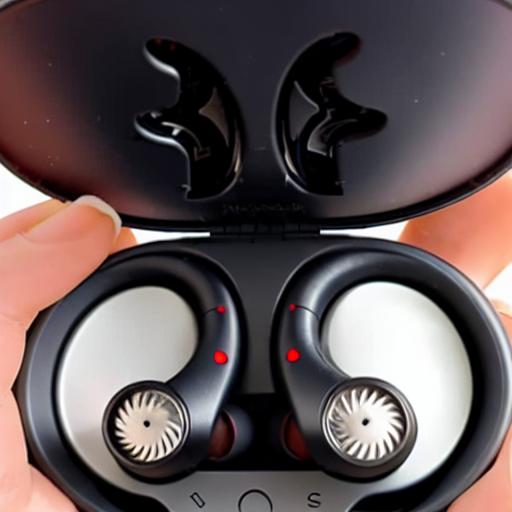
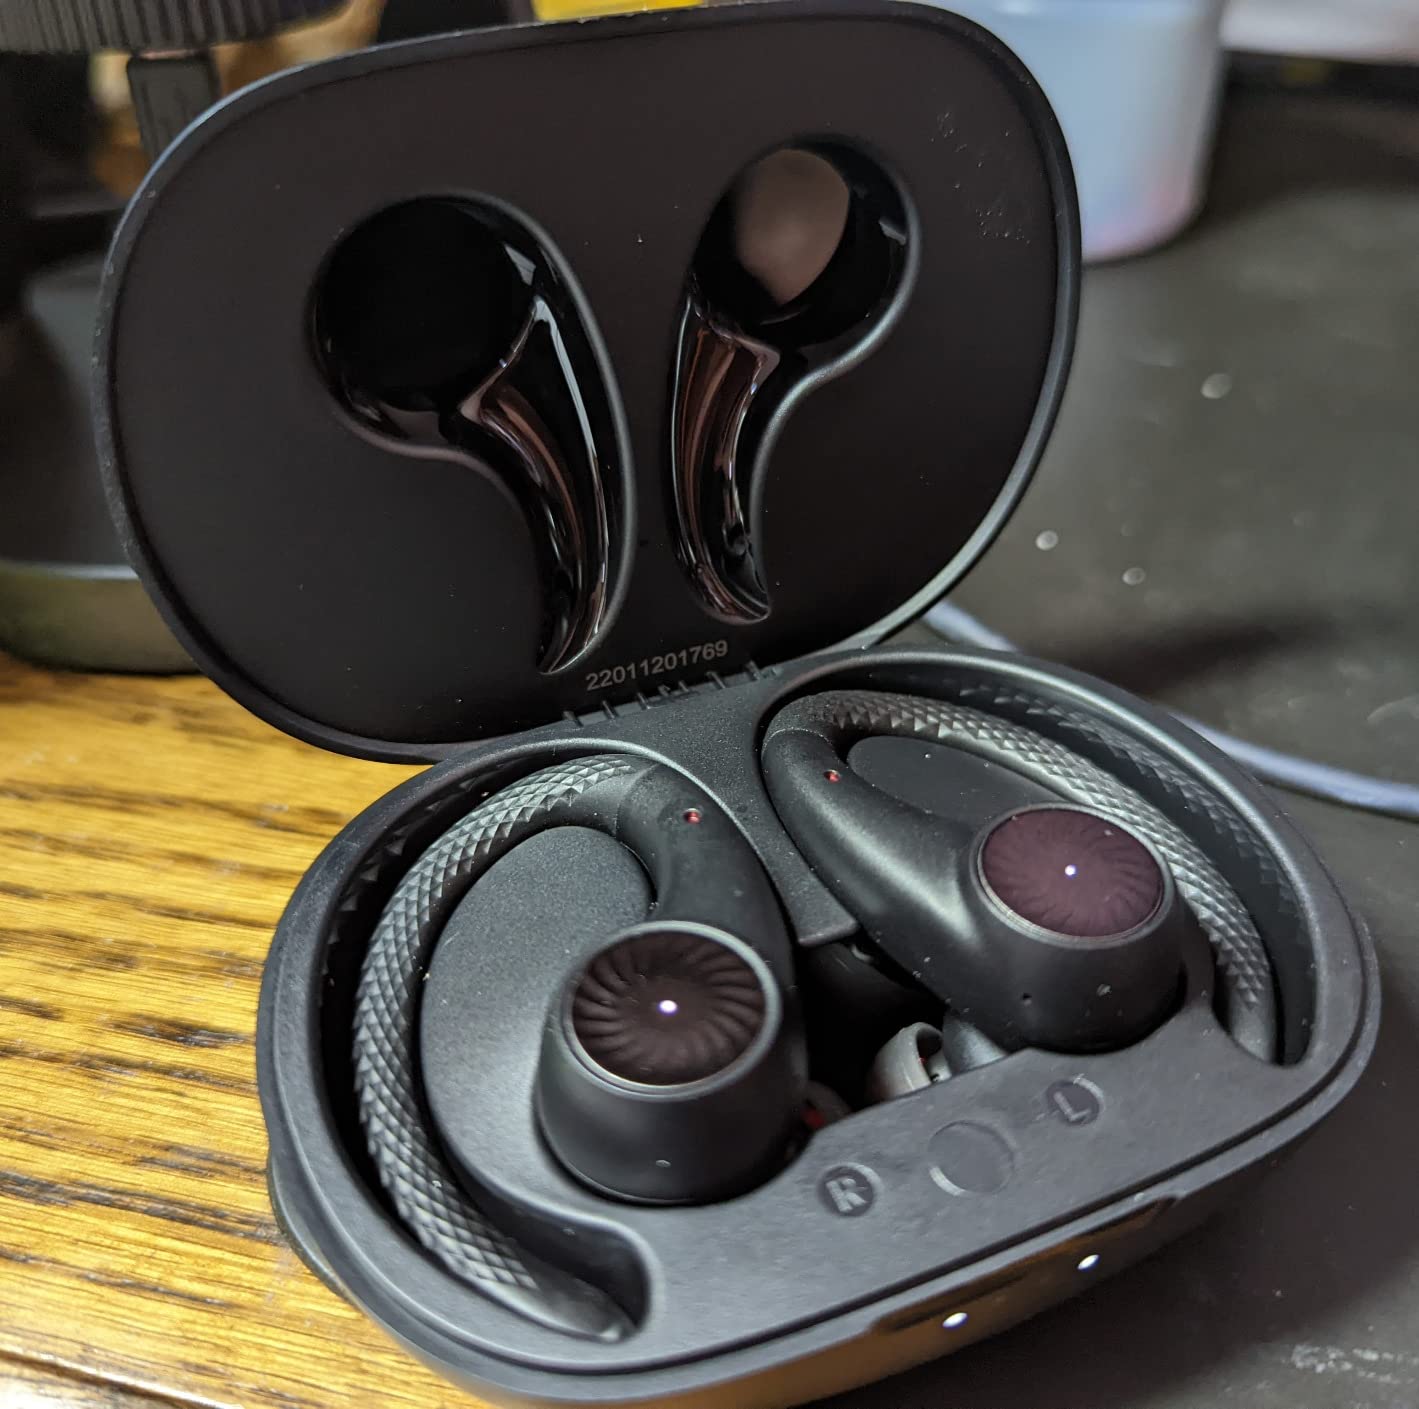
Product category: earbuds
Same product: no